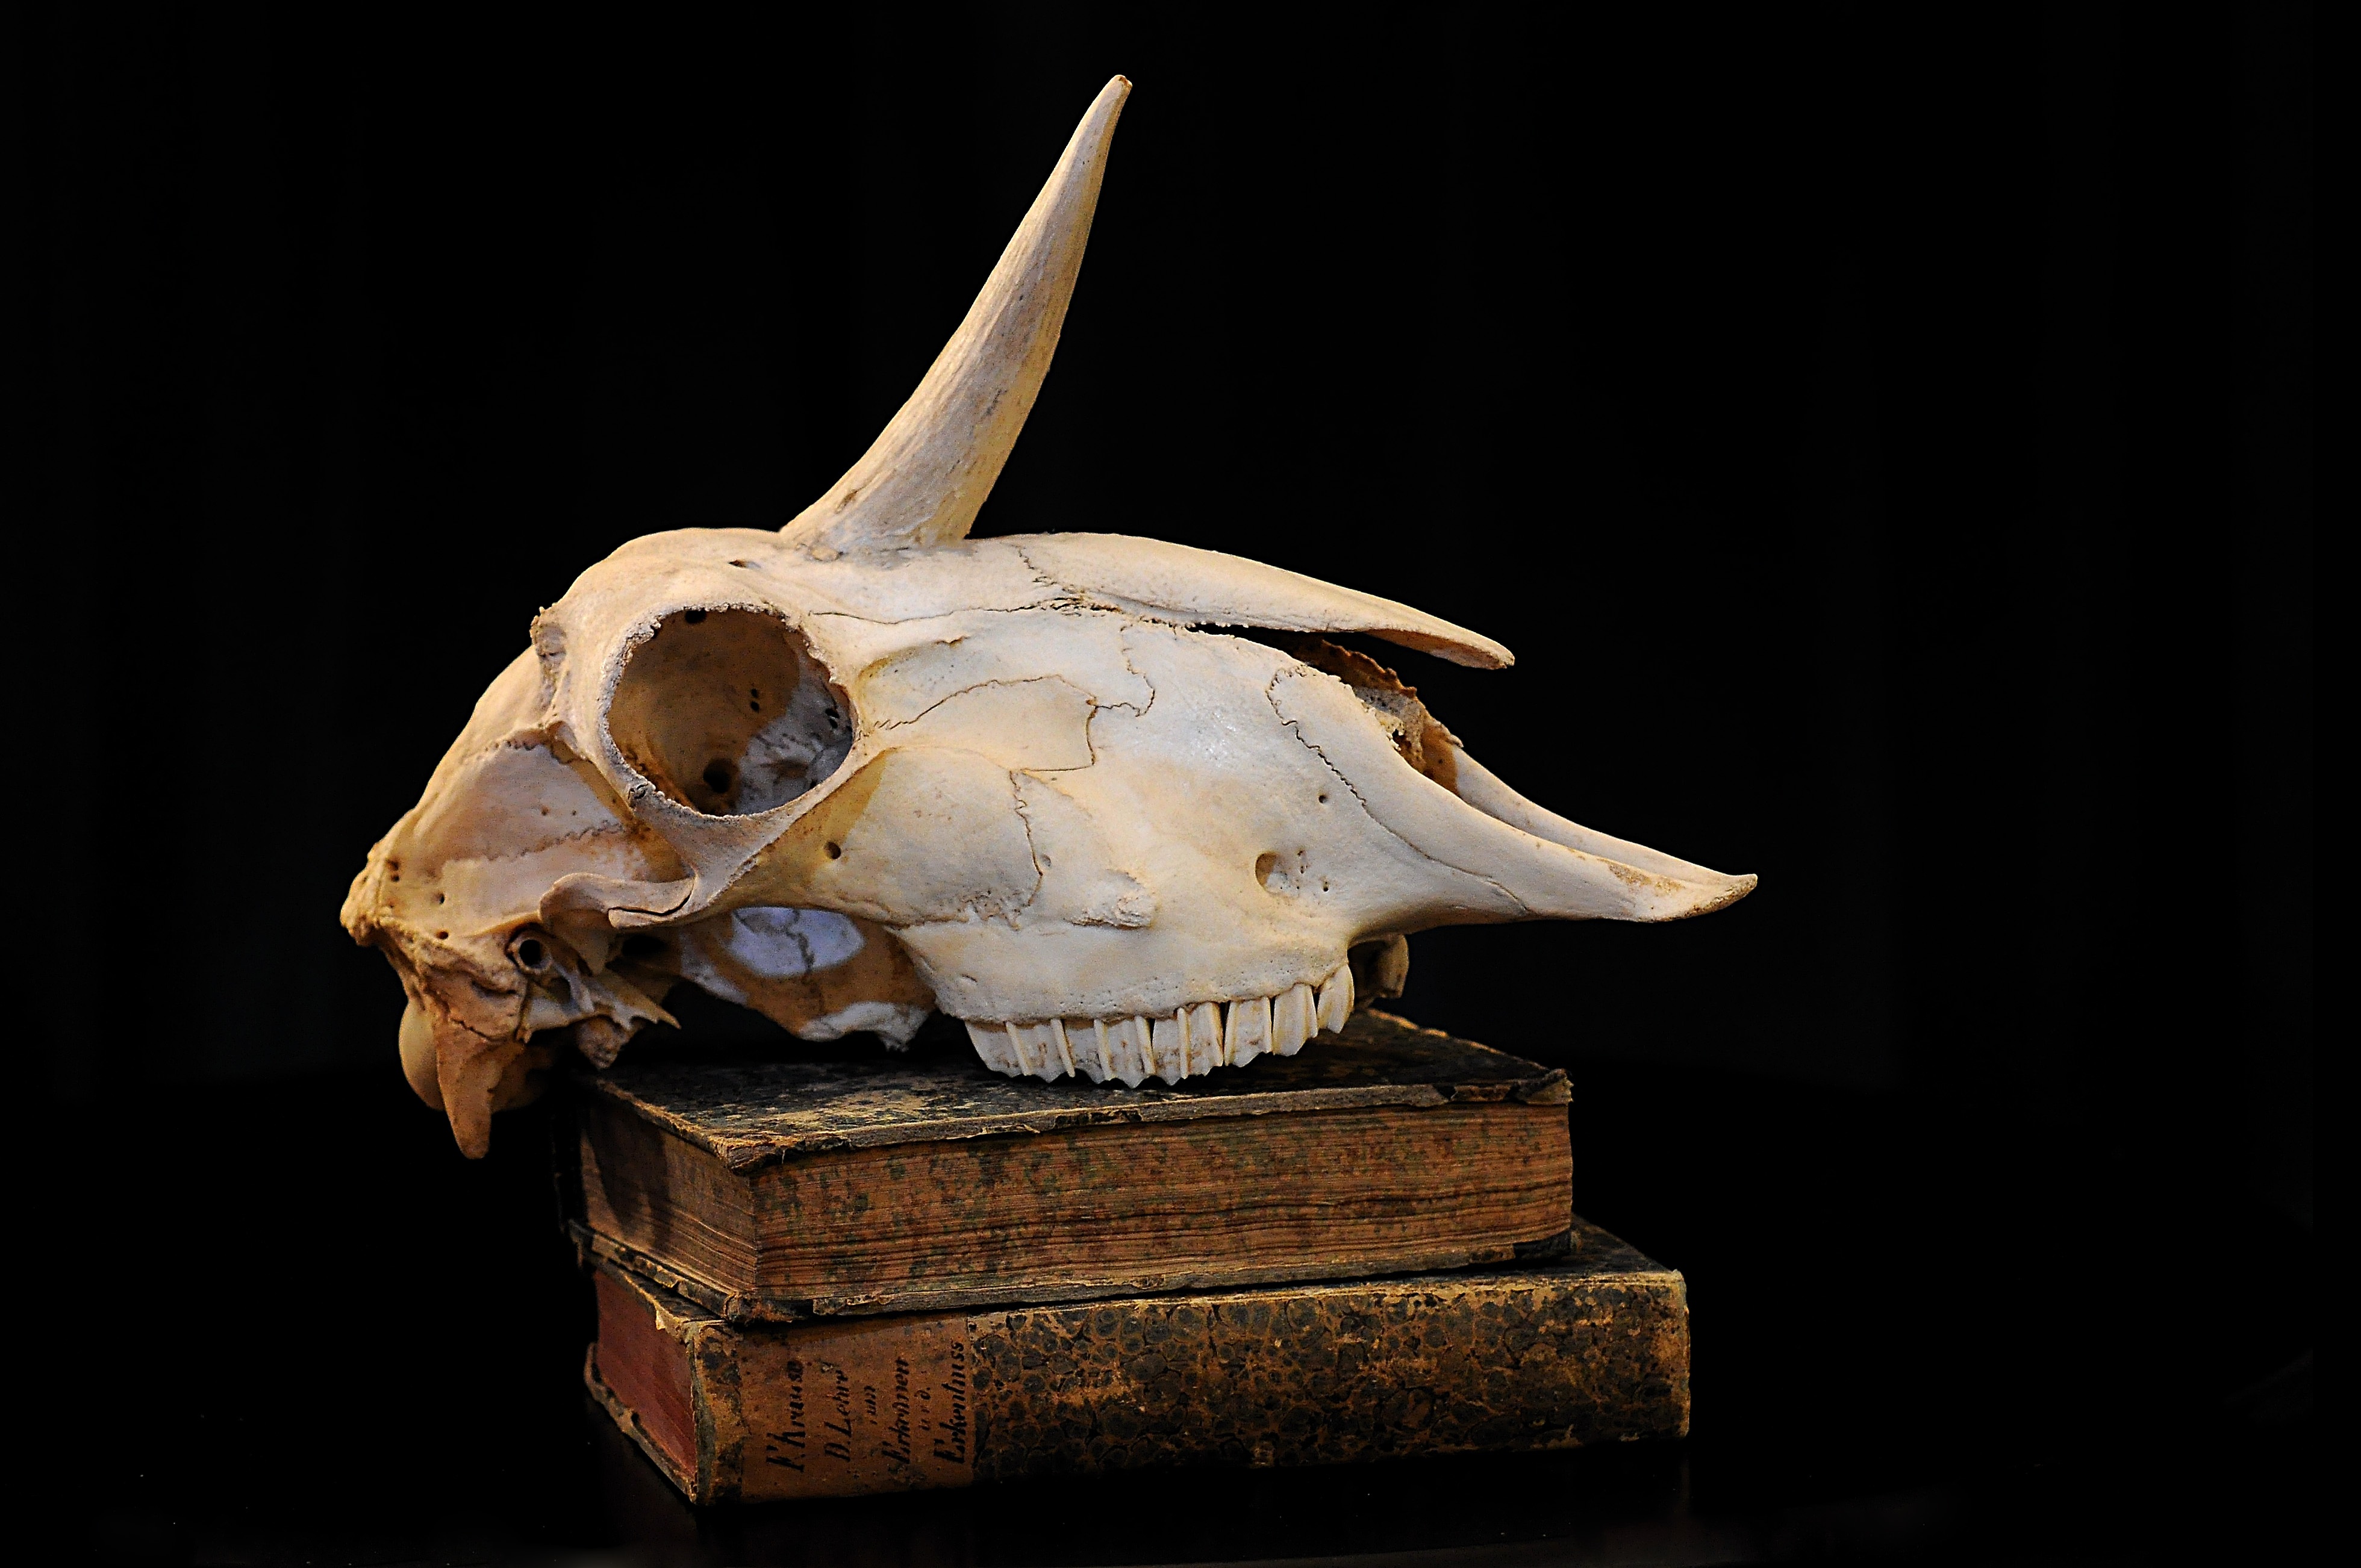
wood, statue, horn, skull, bone, sculpture, art, head, carving, unicorn, mysticism